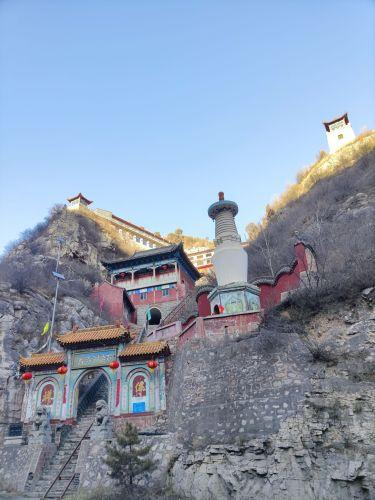
地标名称：石盆洞玄真寺
所在城市：忻州市·五台县